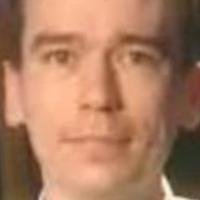
Age group: age 41-55